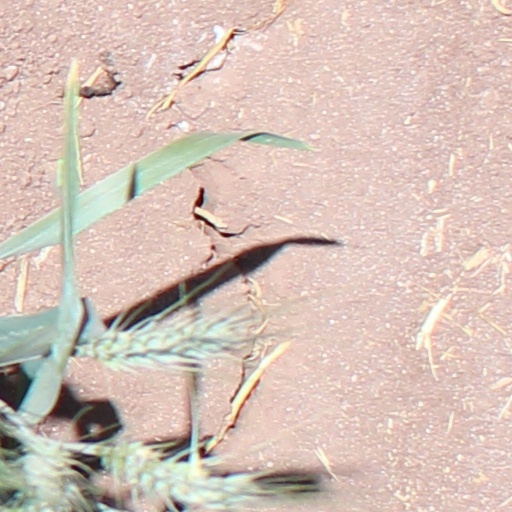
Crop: wheat